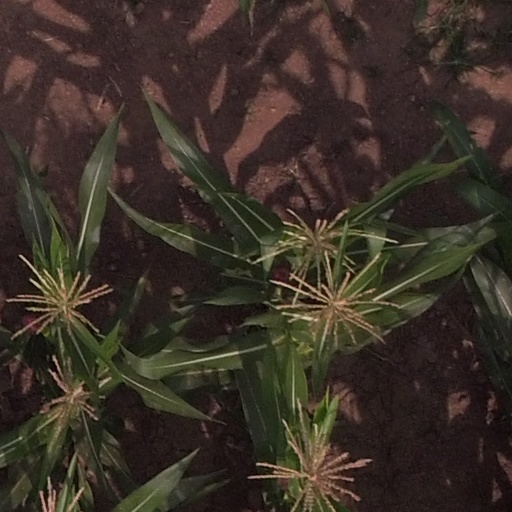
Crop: maize; corn